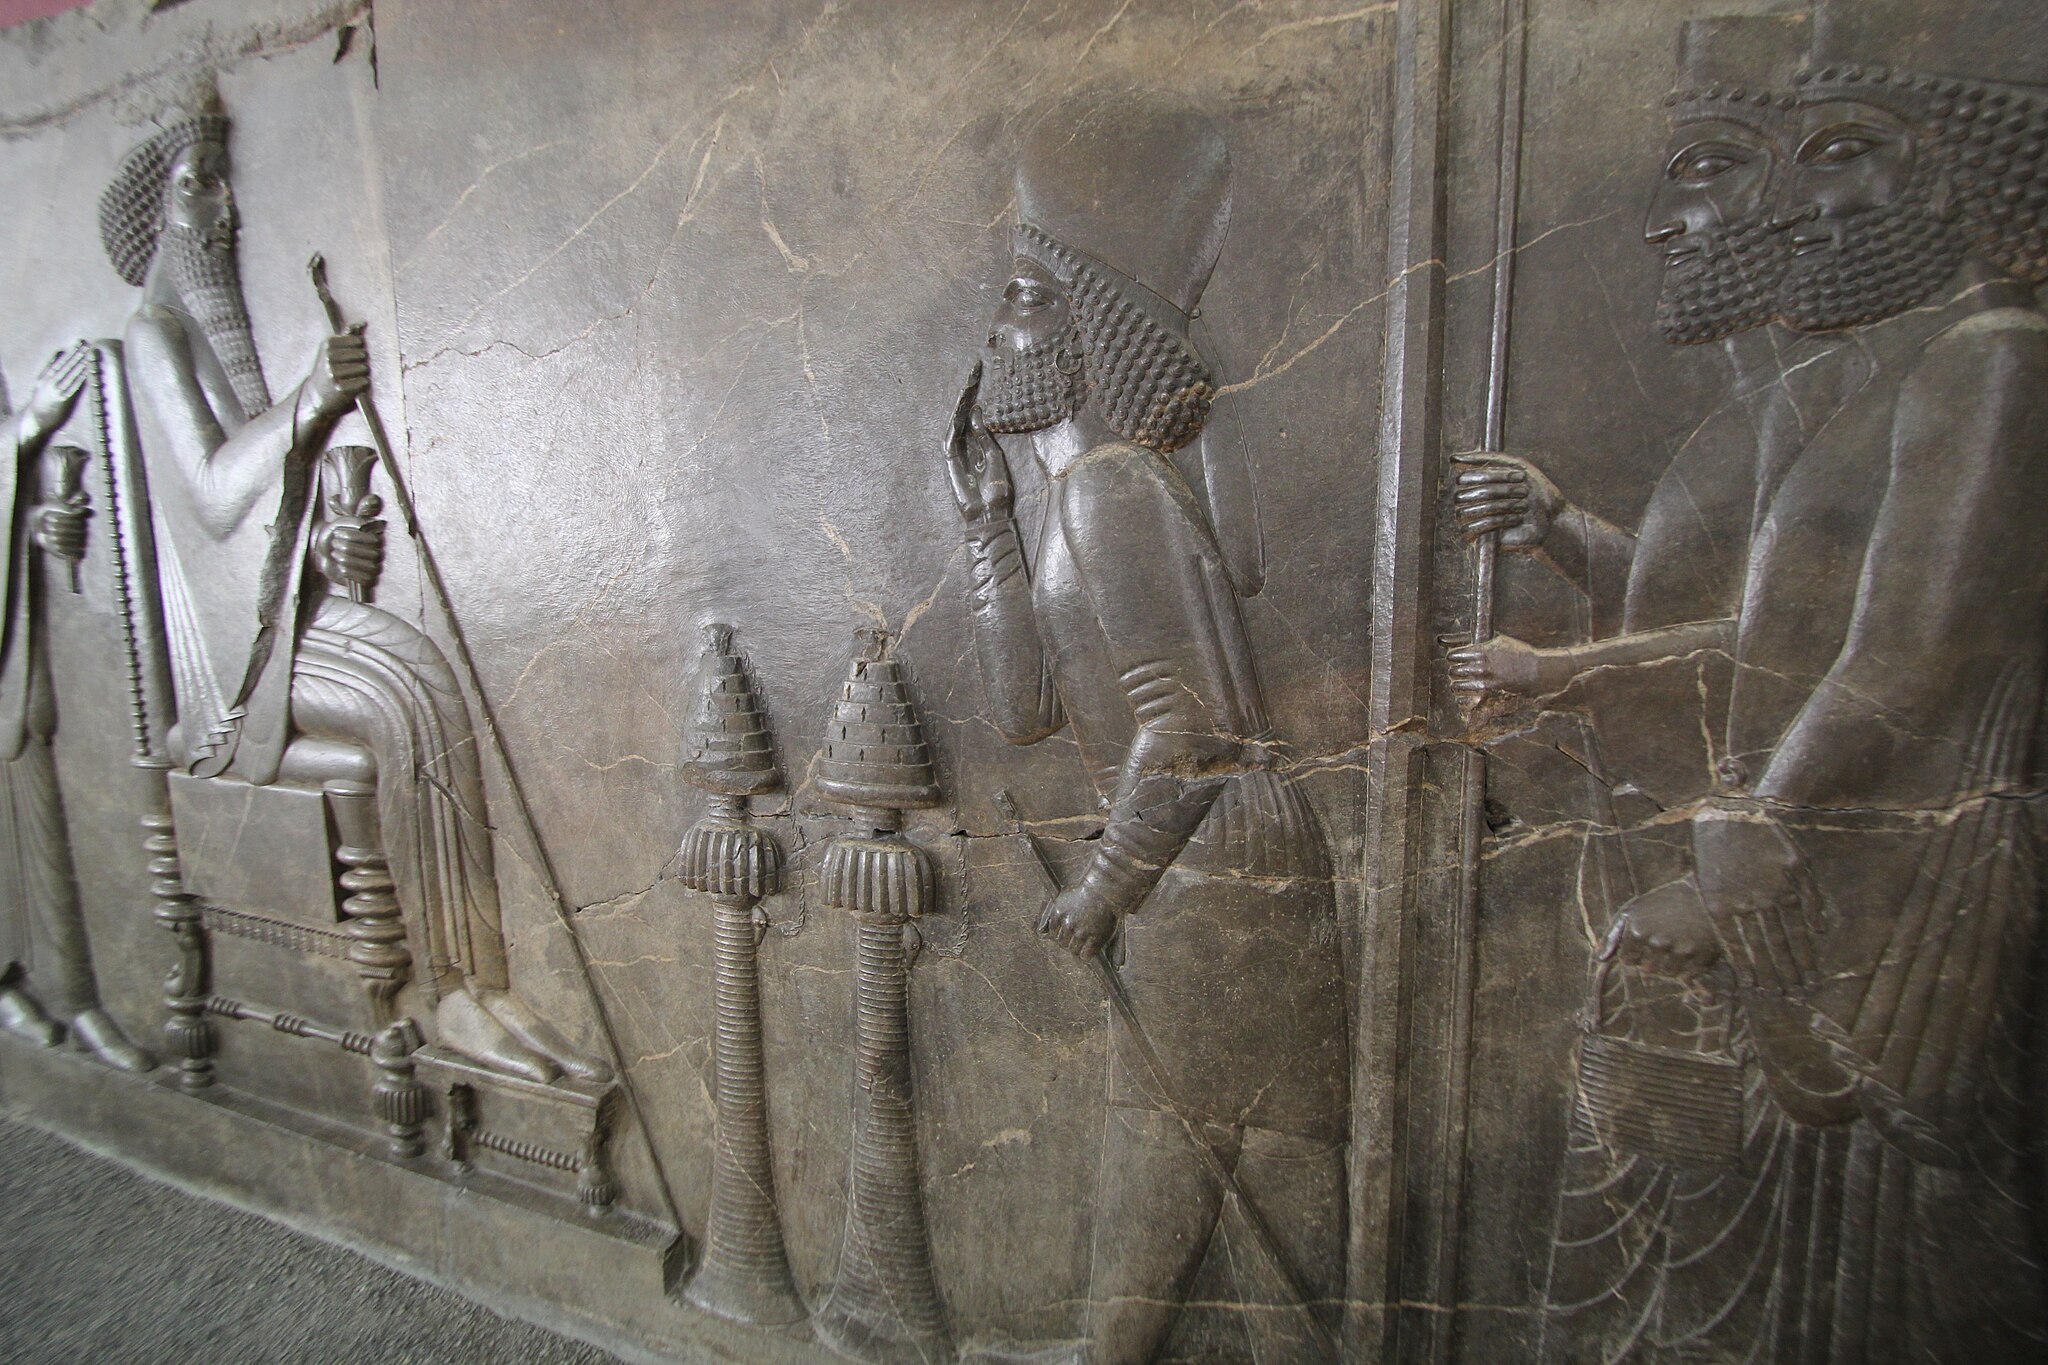
Title: National Museum of Iran (6224078506)
Description: National Museum of Iran
Date: 2011-09-21 04:28
Categories: Files with coordinates missing SDC location of creation, Flickr images reviewed by FlickreviewR 2, Audience scene of Darius (or Xerxes I)